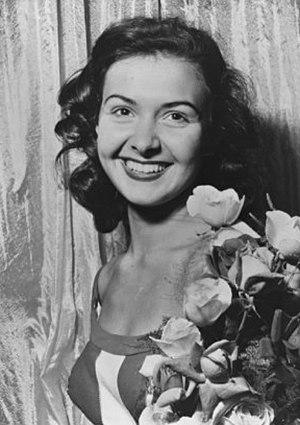
Denise Perrier, née en 1935 à Ambérieu-en-Bugey, est un mannequin et une actrice française. Elle a été la première Française à devenir Miss Monde en 1953, bien que ne portant pas le titre de Miss France.
Miss Monde 1953, est la 3ᵉ élection de Miss Monde, qui s'est déroulée au Lyceum Theatre, à Londres, au Royaume-Uni le 19 octobre 1953.
Miss World France, ou Miss Monde France, est un titre de beauté donné à la candidate représentante de la France au concours Miss Monde depuis 1951.